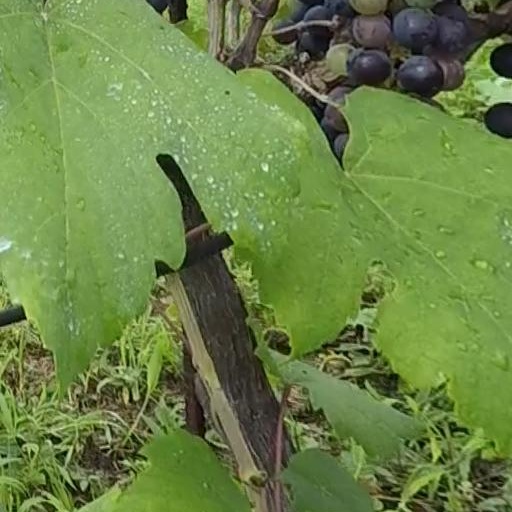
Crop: grape